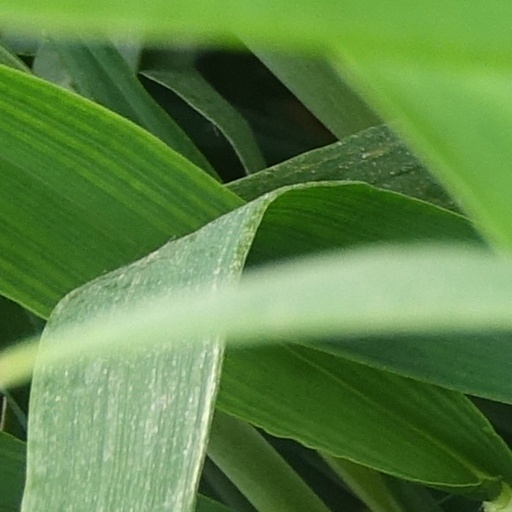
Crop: wheat